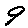
Label: 9